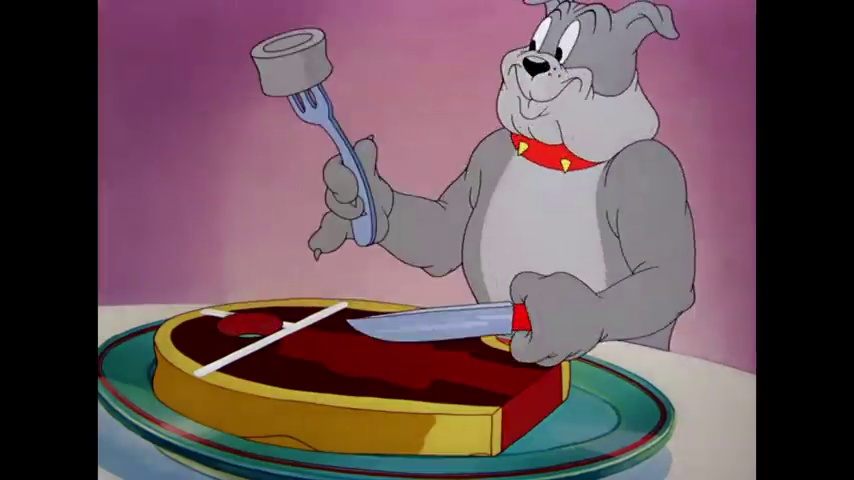
Portrait style: Cartoon Portrait